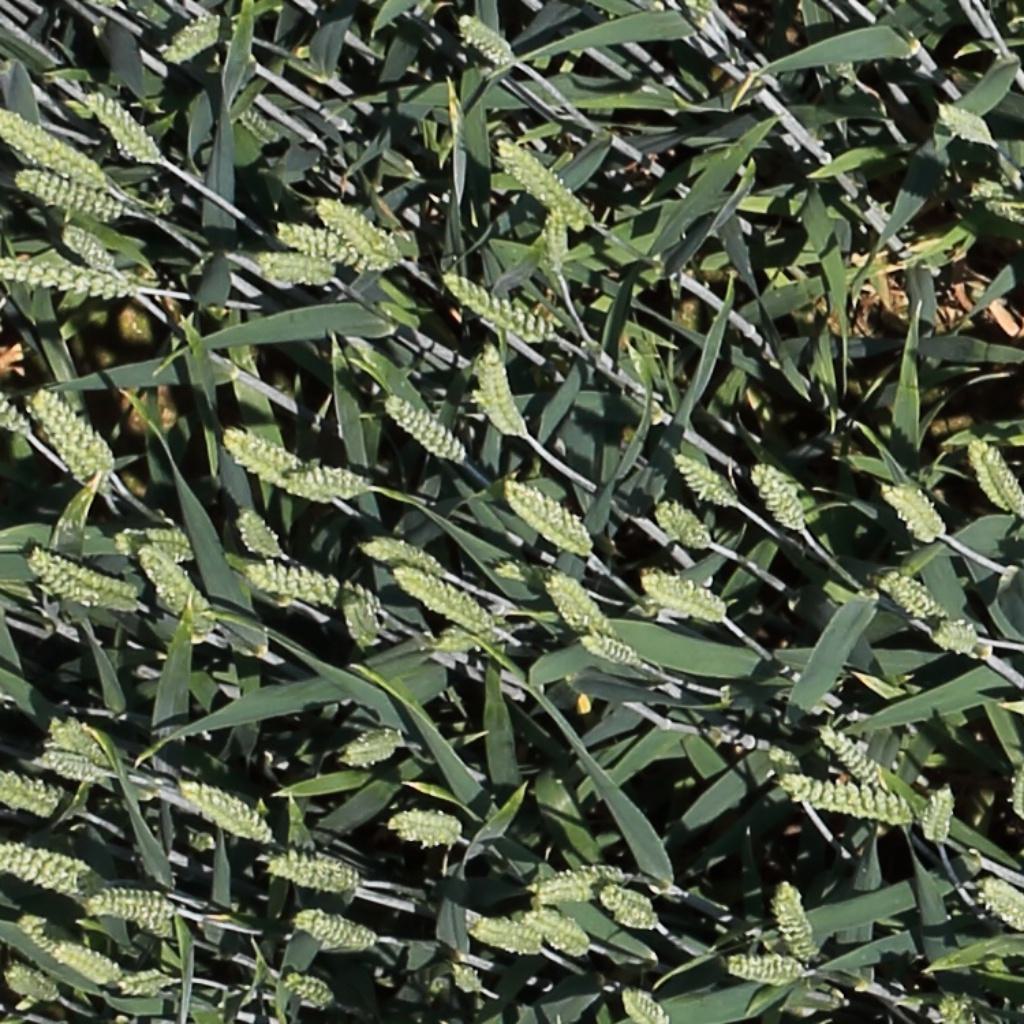
Country: Switzerland
Location: Usask
Wheat development stage: Filling